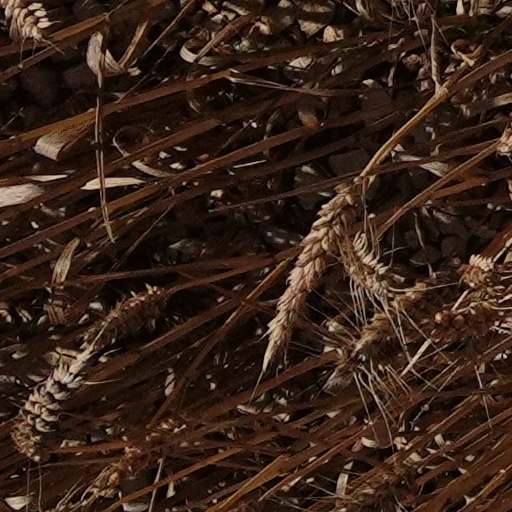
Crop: wheat